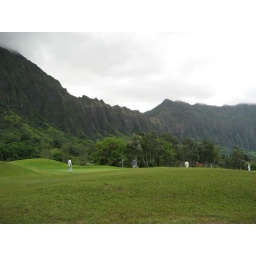
Steep, verdant mountains form a stunning backdrop to the golf green at the Kailua Country Club in Kailua, Oahu.